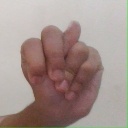
अक्षर: न